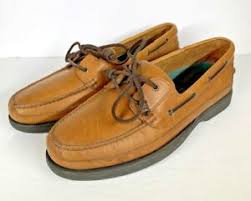
Label: Boat